Kempten (Allgäu) Hauptbahnhof

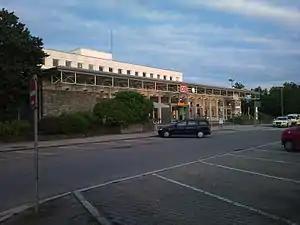

Kempten (Allgäu) Hauptbahnhof is a railway station in Kempten in the German state of Bavaria. It is the most important station of Kempten and a hub for the Neu-Ulm–Kempten railway, the Buchloe–Lindau railway and the Ausserfern Railway. The original Kempten station was built in 1852 as a terminal station near the centre of town and was replaced by a through station in 1969.